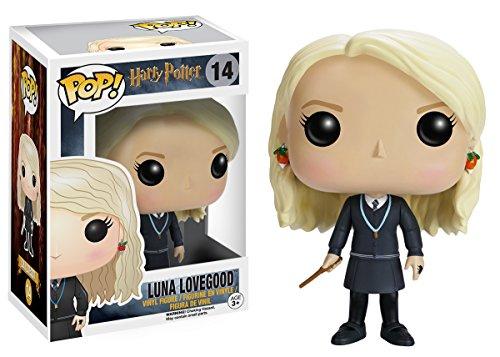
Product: Funko POP Movies: Harry Potter Action Figure - Luna Lovegood
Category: Toys & Games | Collectible Toys
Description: From the world of Harry Potter, Luna Lovegood, as a stylized POP vinyl from Funko.
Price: $12.01